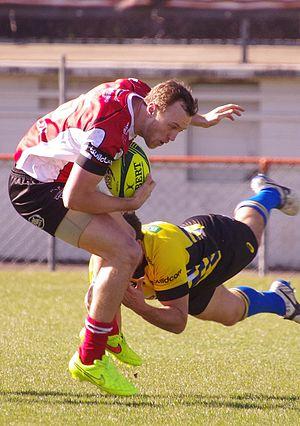
Jesse Mogg (2014), crop.
Jesse Mogg, né le 8 juin 1989 à Brisbane en Australie, est un joueur australien de rugby à XV évoluant au poste d'arrière avec le club de Pau. Il peut également jouer au poste d'ailier.